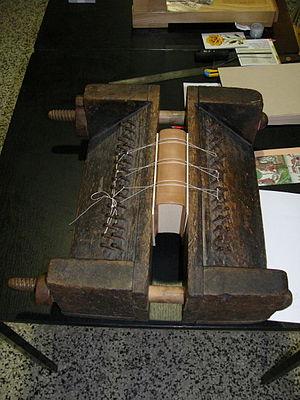
L'artisan relieur est un professionnel du livre qui crée des reliures de manière artisanale en appliquant les techniques traditionnelles ou plus modernes.